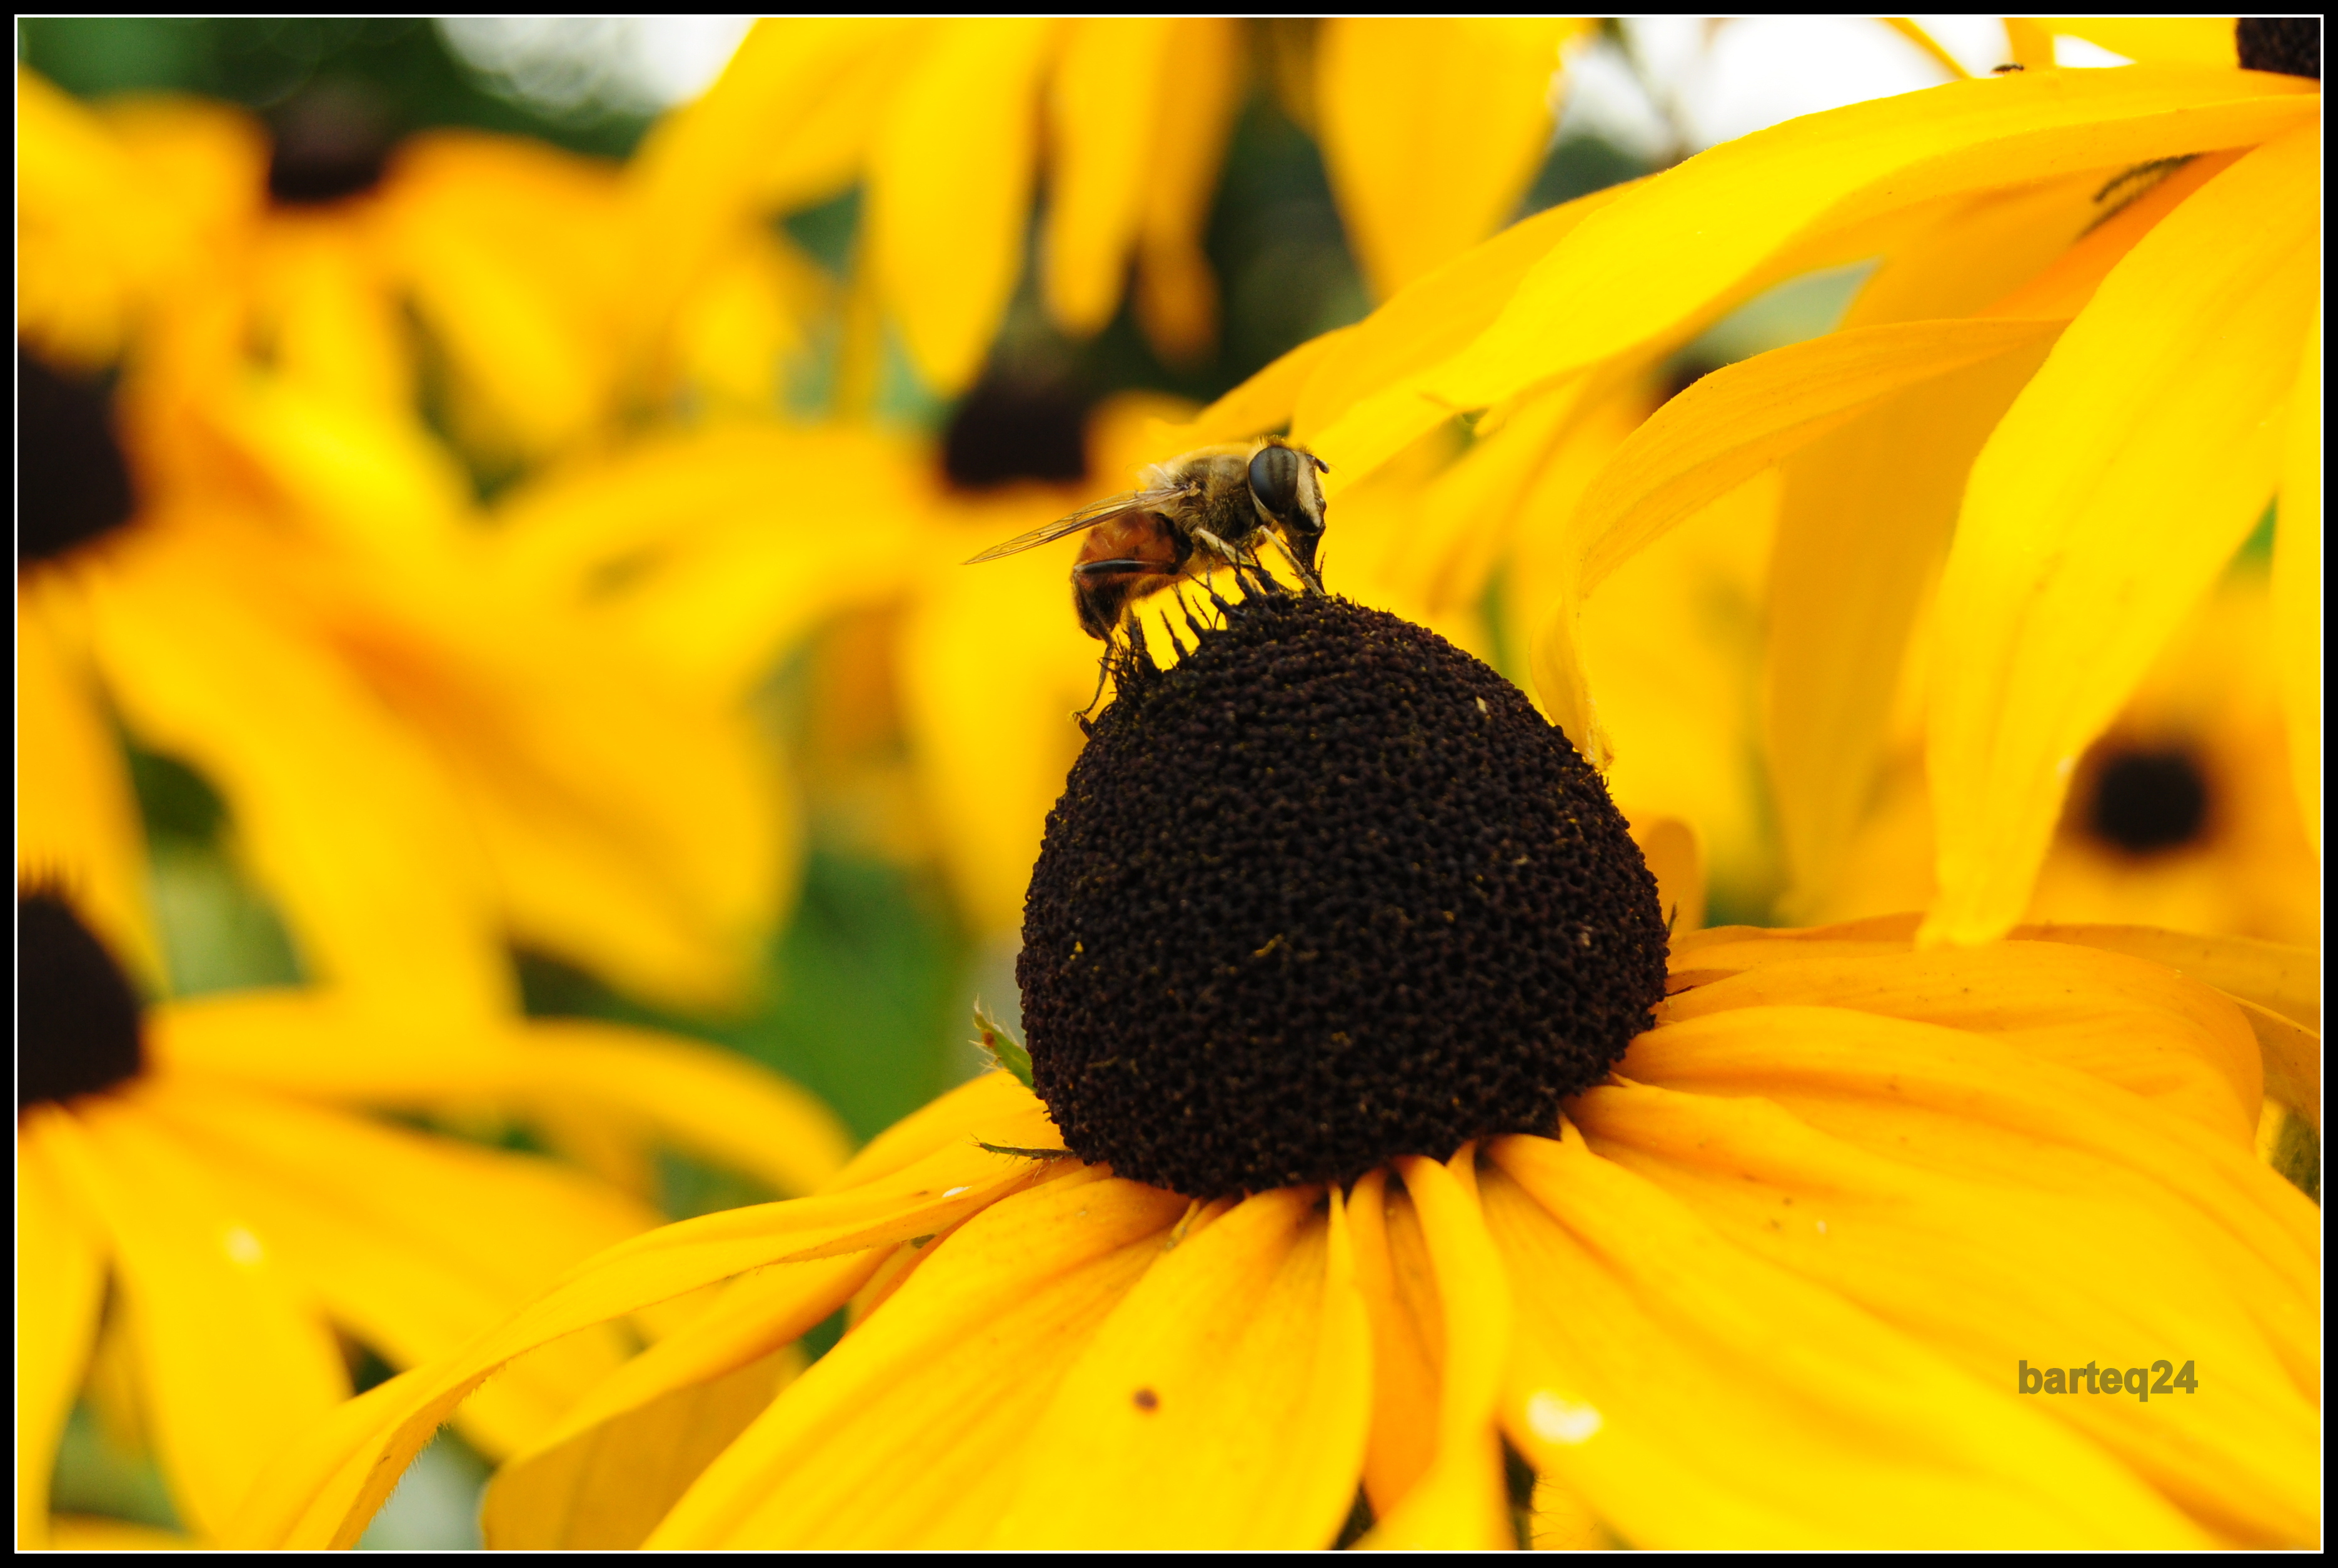
plant, flower, petal, europe, pollen, insect, yellow, flora, sunflower, invertebrate, close up, bee, poland, europa, polska, nectar, mazovia, mazowsze, stupsk, macro photography, flowering plant, daisy family, land plant, membrane winged insect